Kotryna Teterevkova

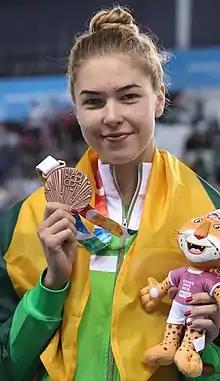
Kotryna at the 2018 Summer Youth Olympics

Kotryna Teterevkova (born 23 January 2002) is a Lithuanian swimmer. She is the current national record holder in the 200-meter breastroke (long and short course) and 400-meter individual medley (long and short course).